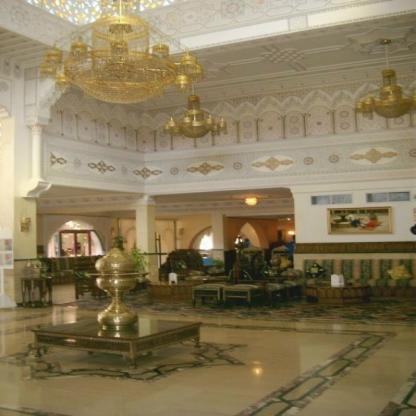
Scene: Indoor